Mukteshvara Temple, Bhubaneswar

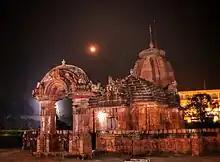

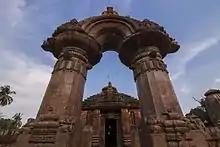
The decorated torana archway of Mukteshwar Temple

Mukteshwara Temple (also spelt Mukteswara) is a 10th-century Hindu temple dedicated to Shiva located in Bhubaneswar, Odisha, India. The temple dates back to 950–975 CE and is a monument of importance in the study of the development of Hindu temples in Odisha. The stylistic development of the Mukteswara Temple marks the culmination of all earlier developments, and initiates a period of experiment which continues for an entire century, as seen in such temples as the Rajarani Temple and Lingaraj temple, both located in Bhubaneswar. It is one of the prominent tourist attractions of the city.